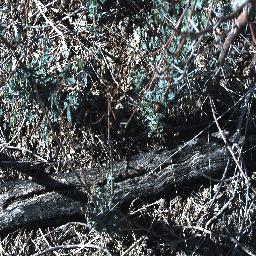
Label: prickly_acacia